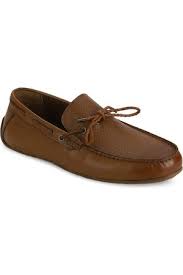
Label: Boat